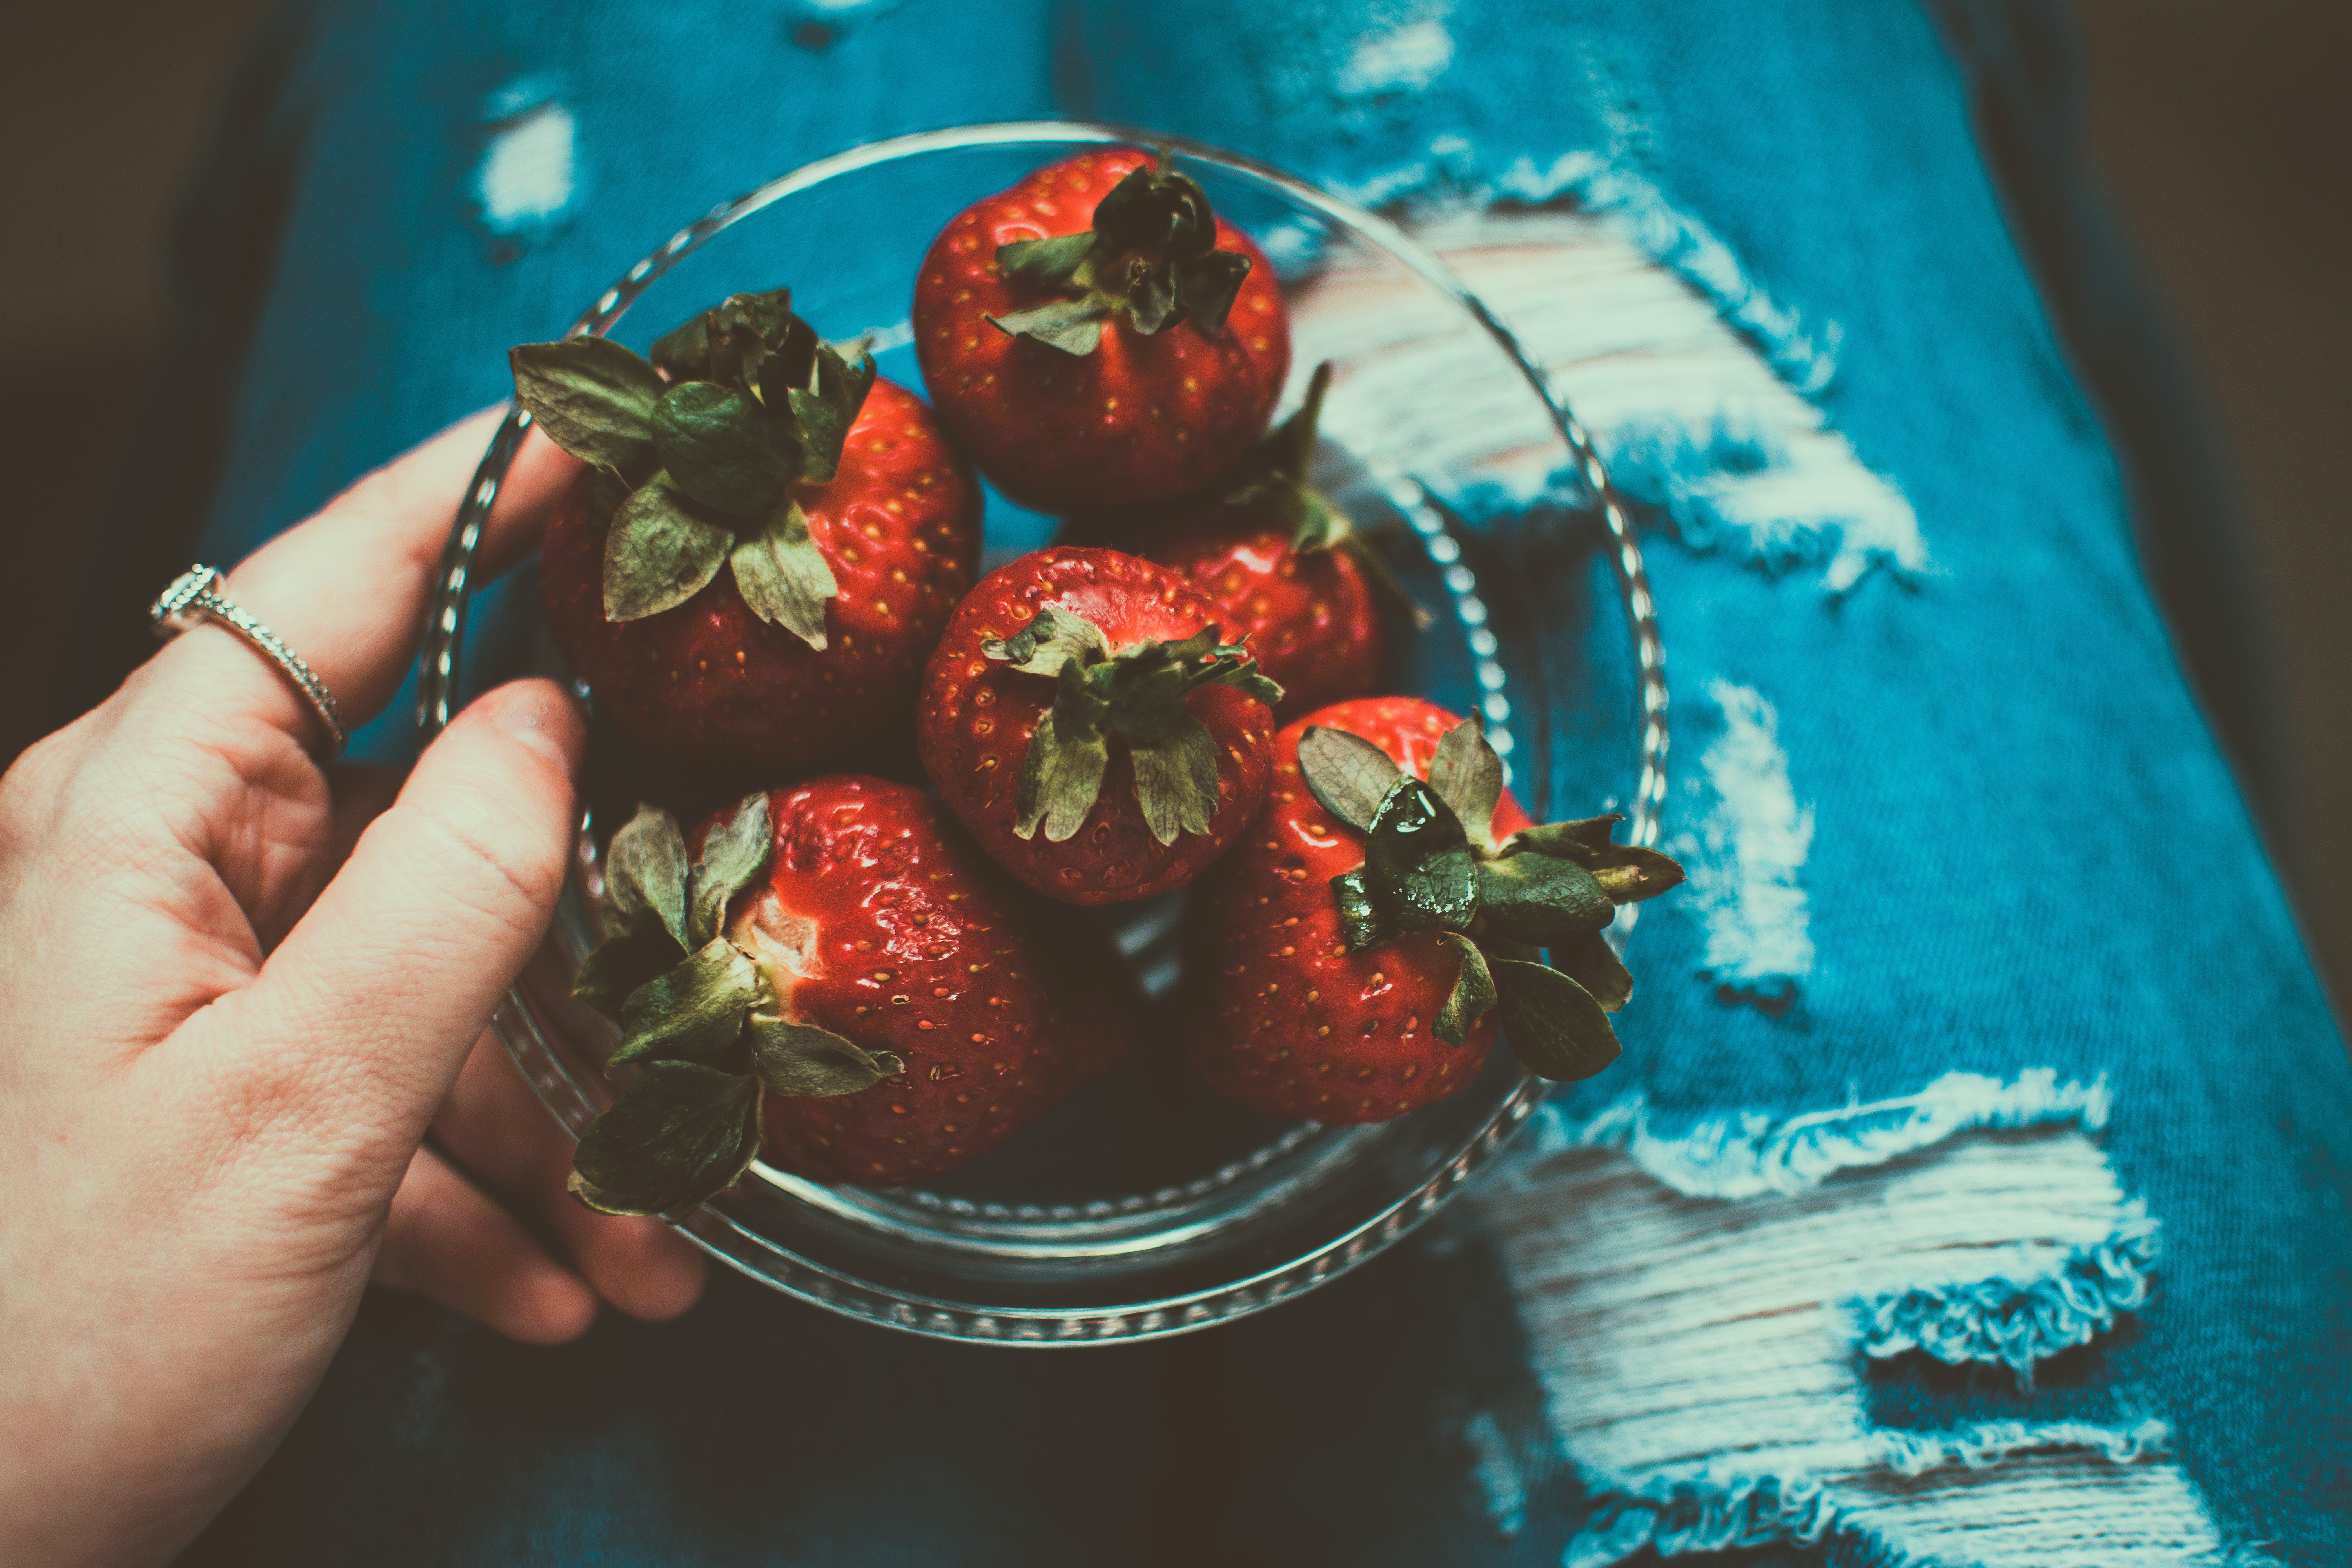
blue, red, food, hand, recipe, cuisine, vegetarian food, dish, comfort food